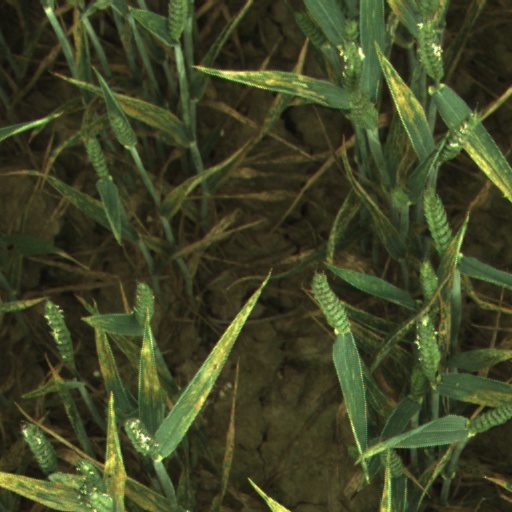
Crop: wheat